2023 Scottish Open (snooker)

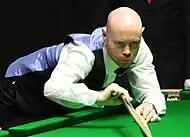
Gary Wilson (pictured) beat Noppon Saengkham 95 to successfully defend his title.

The best-of-17-frame final was played over two sessions on 17 December between defending champion Gary Wilson and first-time ranking finalist Saengkham. Wilson made breaks of 90, 62, and 66 for a 31 lead, which he extended to 72 with breaks of 79, 105, 78, and 81. Saengkham won the next two frames with breaks of 132 and 97, narrowing Wilson's lead to 74. Wilson took frame 12 to move within one frame of victory. Saengkham won the 13th frame, but Wilson won the 14th with a 53 break to win the match 95, successfully defending the title and claiming his second ranking event victory. After the match, Wilson said: "This game is crazy. I was absolutely nowhere for quite a while and didn't expect anything this week. Slowly but surely I found a little bit and a little bit more, to the point where I am actually quite proud of myself for the final. I've wanted to play in a final again and play in a solid way like I used to play when I was younger. I felt like I played that way." Saengkham said: "I have to give all of the credit to Gary. In the first session he was very strong. He scored very heavily and he controlled everything with the safety game. I had so much pressure because he didn’t miss and was very good."